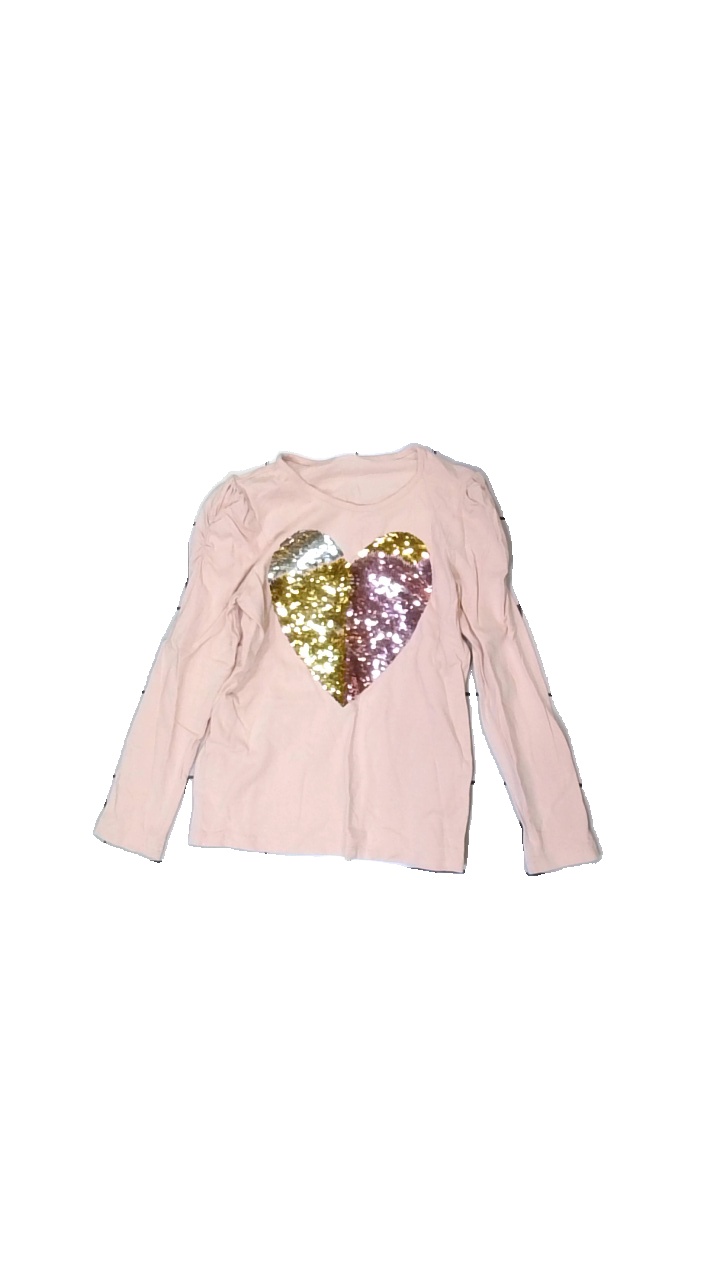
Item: Top (Children)
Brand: Lindex
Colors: Pink
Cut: Regular, C-collar
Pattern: Metallic
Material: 100% cotton
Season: All
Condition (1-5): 2
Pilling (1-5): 3
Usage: Reuse
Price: <50